2001 BDO World Darts Championship

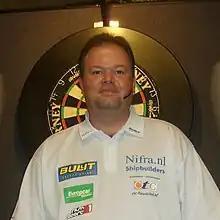
Raymond van Barneveld "(pictured in 2006)" dropped out of the quarter-final stage.

The four quarter-finals were played to the best-of-nine sets between 11 and 12 January. Walton won the first set of his match against Pusa and then missed the chance to attain a nine-dart finish on his penultimate throw in the second. He then took three consecutive sets and completed a 138 checkout before Pusa produced two maximum scores as he won two legs in a row. Pusa could not convert this form and Walton completed a 5–0 whitewash. Later that night, Mardle took an early lead of 3–1 over Baxter, who came back to level the score at 3–3. Baxter could not maintain this form and Mardle won two sets in a row with a 124 checkout completed on the bullseye to win 5–3. This ensured that one of the two players in the final would not be seeded.